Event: Nepal Earthquake
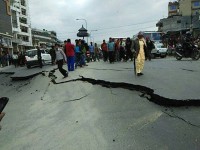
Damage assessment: damage